Framnes Mountains

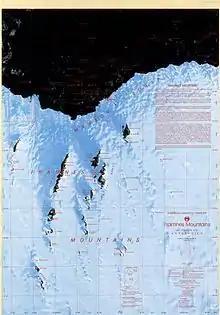
1:100,000 satellite image map of the Framnes Mountains

The East Antarctic Ice Sheet (EAIS) formed about 34 million years ago, and seems to have persisted since then with periodic fluctuations in thickness between glacial and inter-glacial cycles.